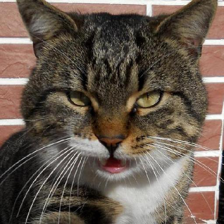
Label: animals